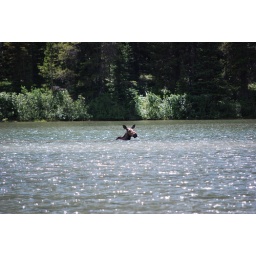
This series is a cow moose on Bullhead Lake in Glacier Park feeding on lake mosses and grass.